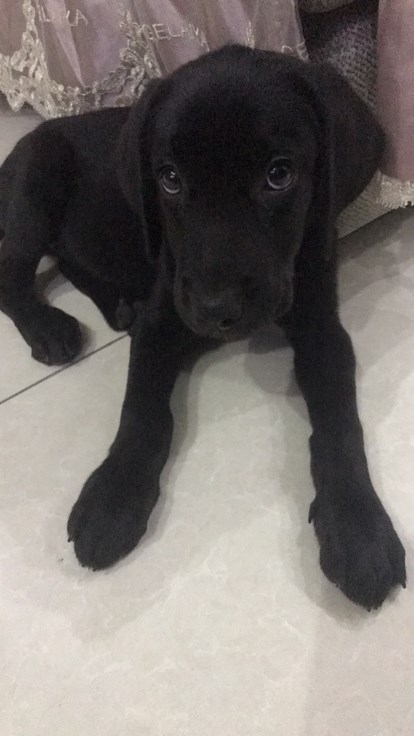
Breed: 3580-n000122-Labrador_retriever